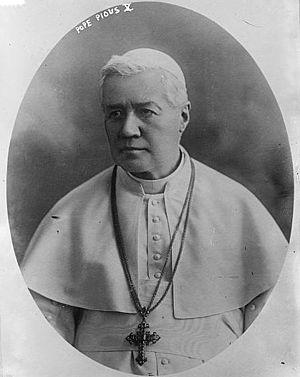
L'intégrisme est un courant au sein de l'Église catholique romaine, particulièrement en France, dont l'appellation remonte au début du XXᵉ siècle, lors de la crise moderniste, lorsque le courant conservateur de cette Église oppose aux partisans d'une ouverture au monde moderne un catholicisme dit « intégral » qui défend le maintien des vérités catholiques traditionnelles telles qu’elles ont, selon eux, toujours été enseignées.
La première proposition de l'enregistrement du chant grégorien remonte en 1891. Il s'agissait d'un article dans la Musica sacra, revue du chant liturgique et de la musique religieuse, publiée à Toulouse. Selon l'auteur, il valait mieux que les moines de l'abbaye Saint-Pierre de Solesmes enregistrent leur interprétation du chant restauré.